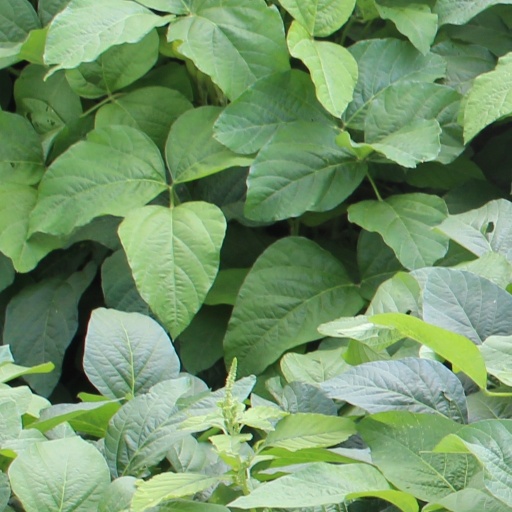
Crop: soybean